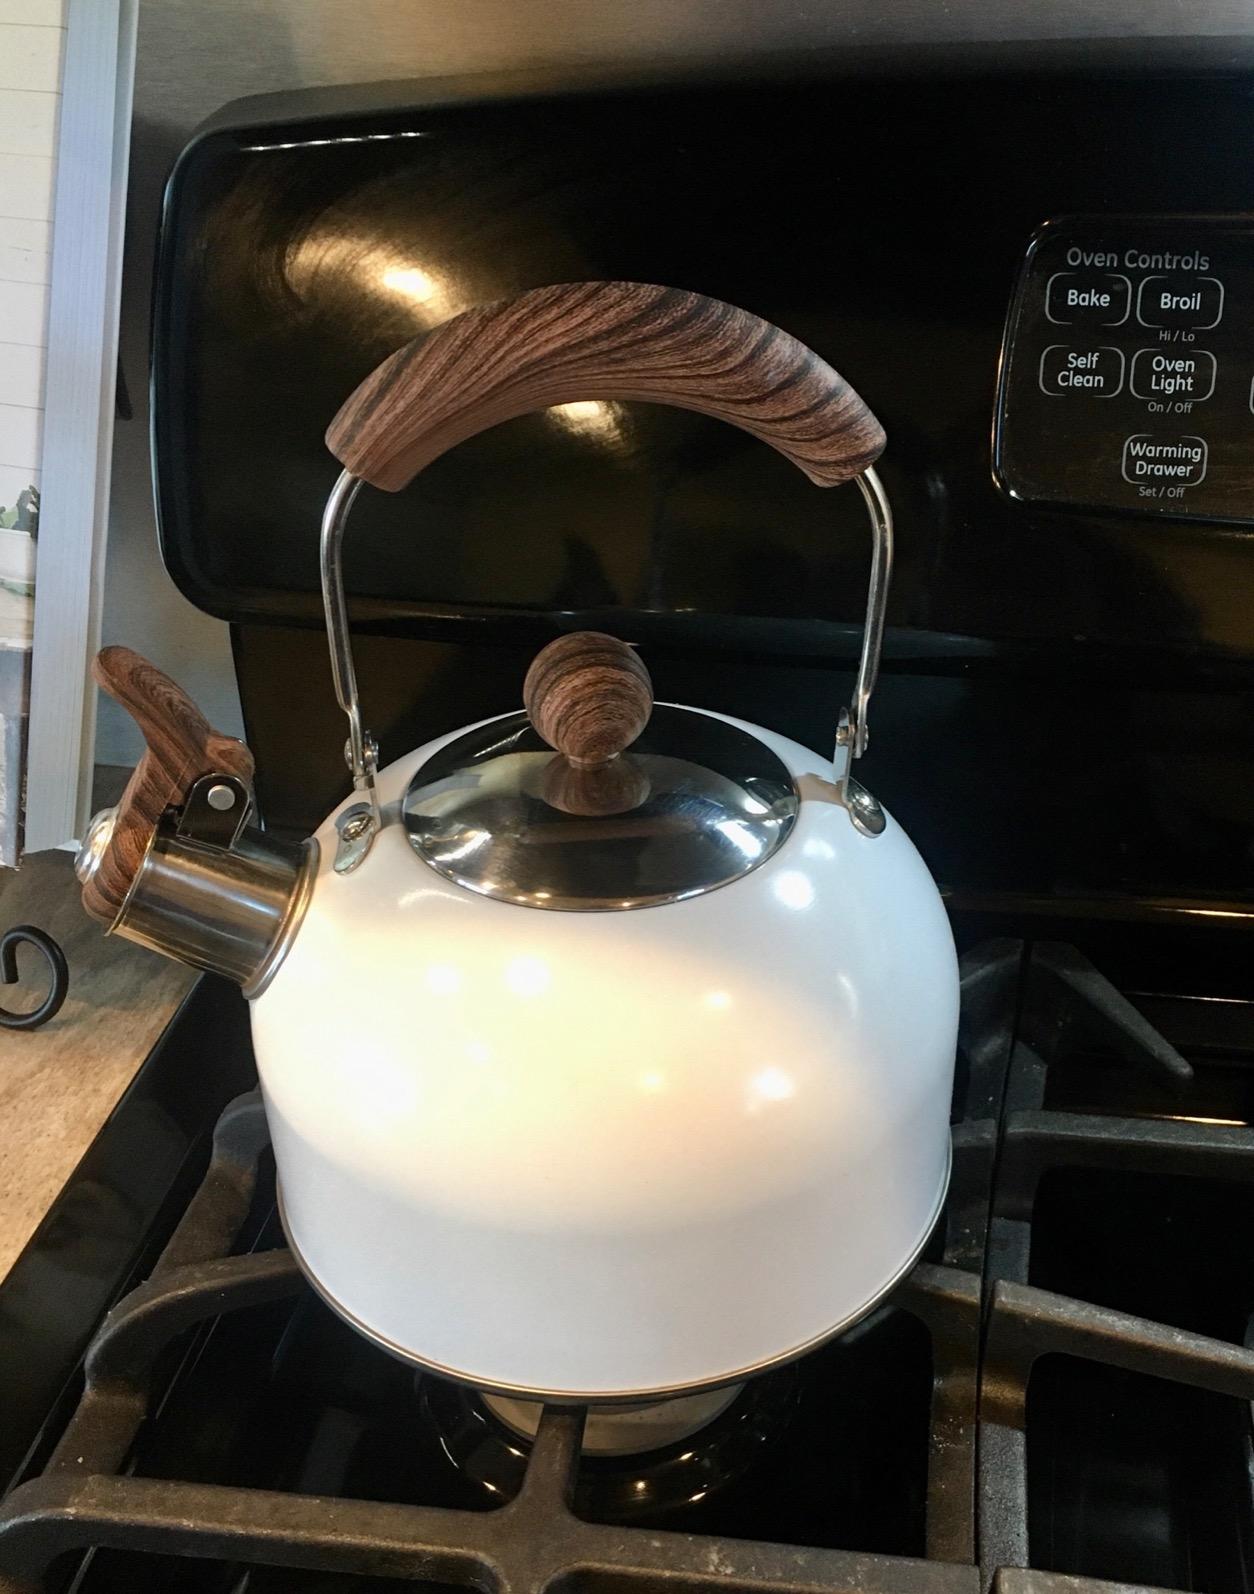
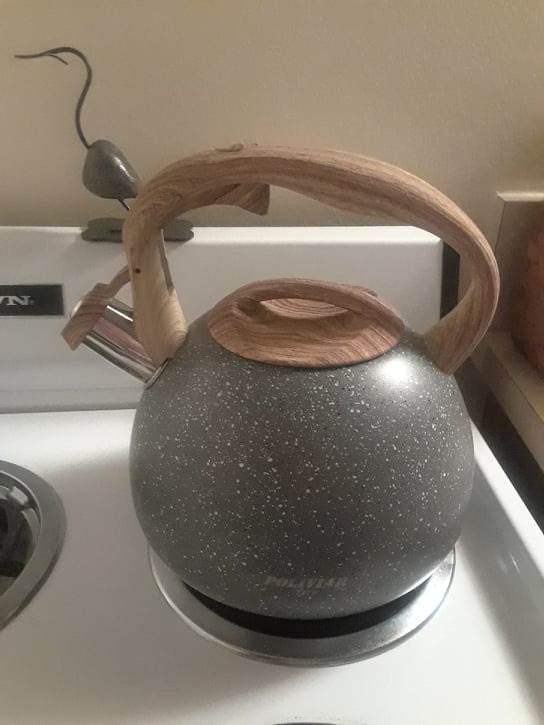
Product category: items_kettle
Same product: no